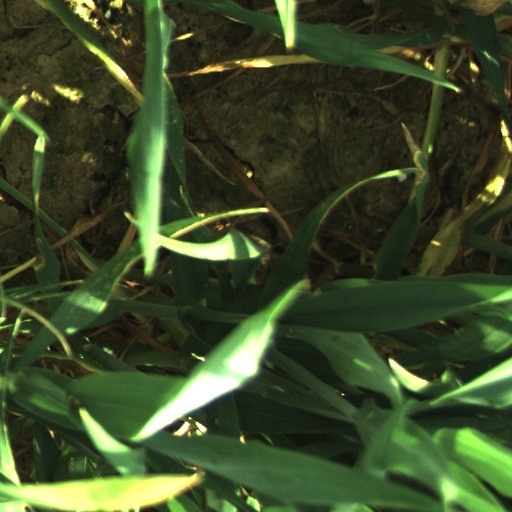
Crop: wheat